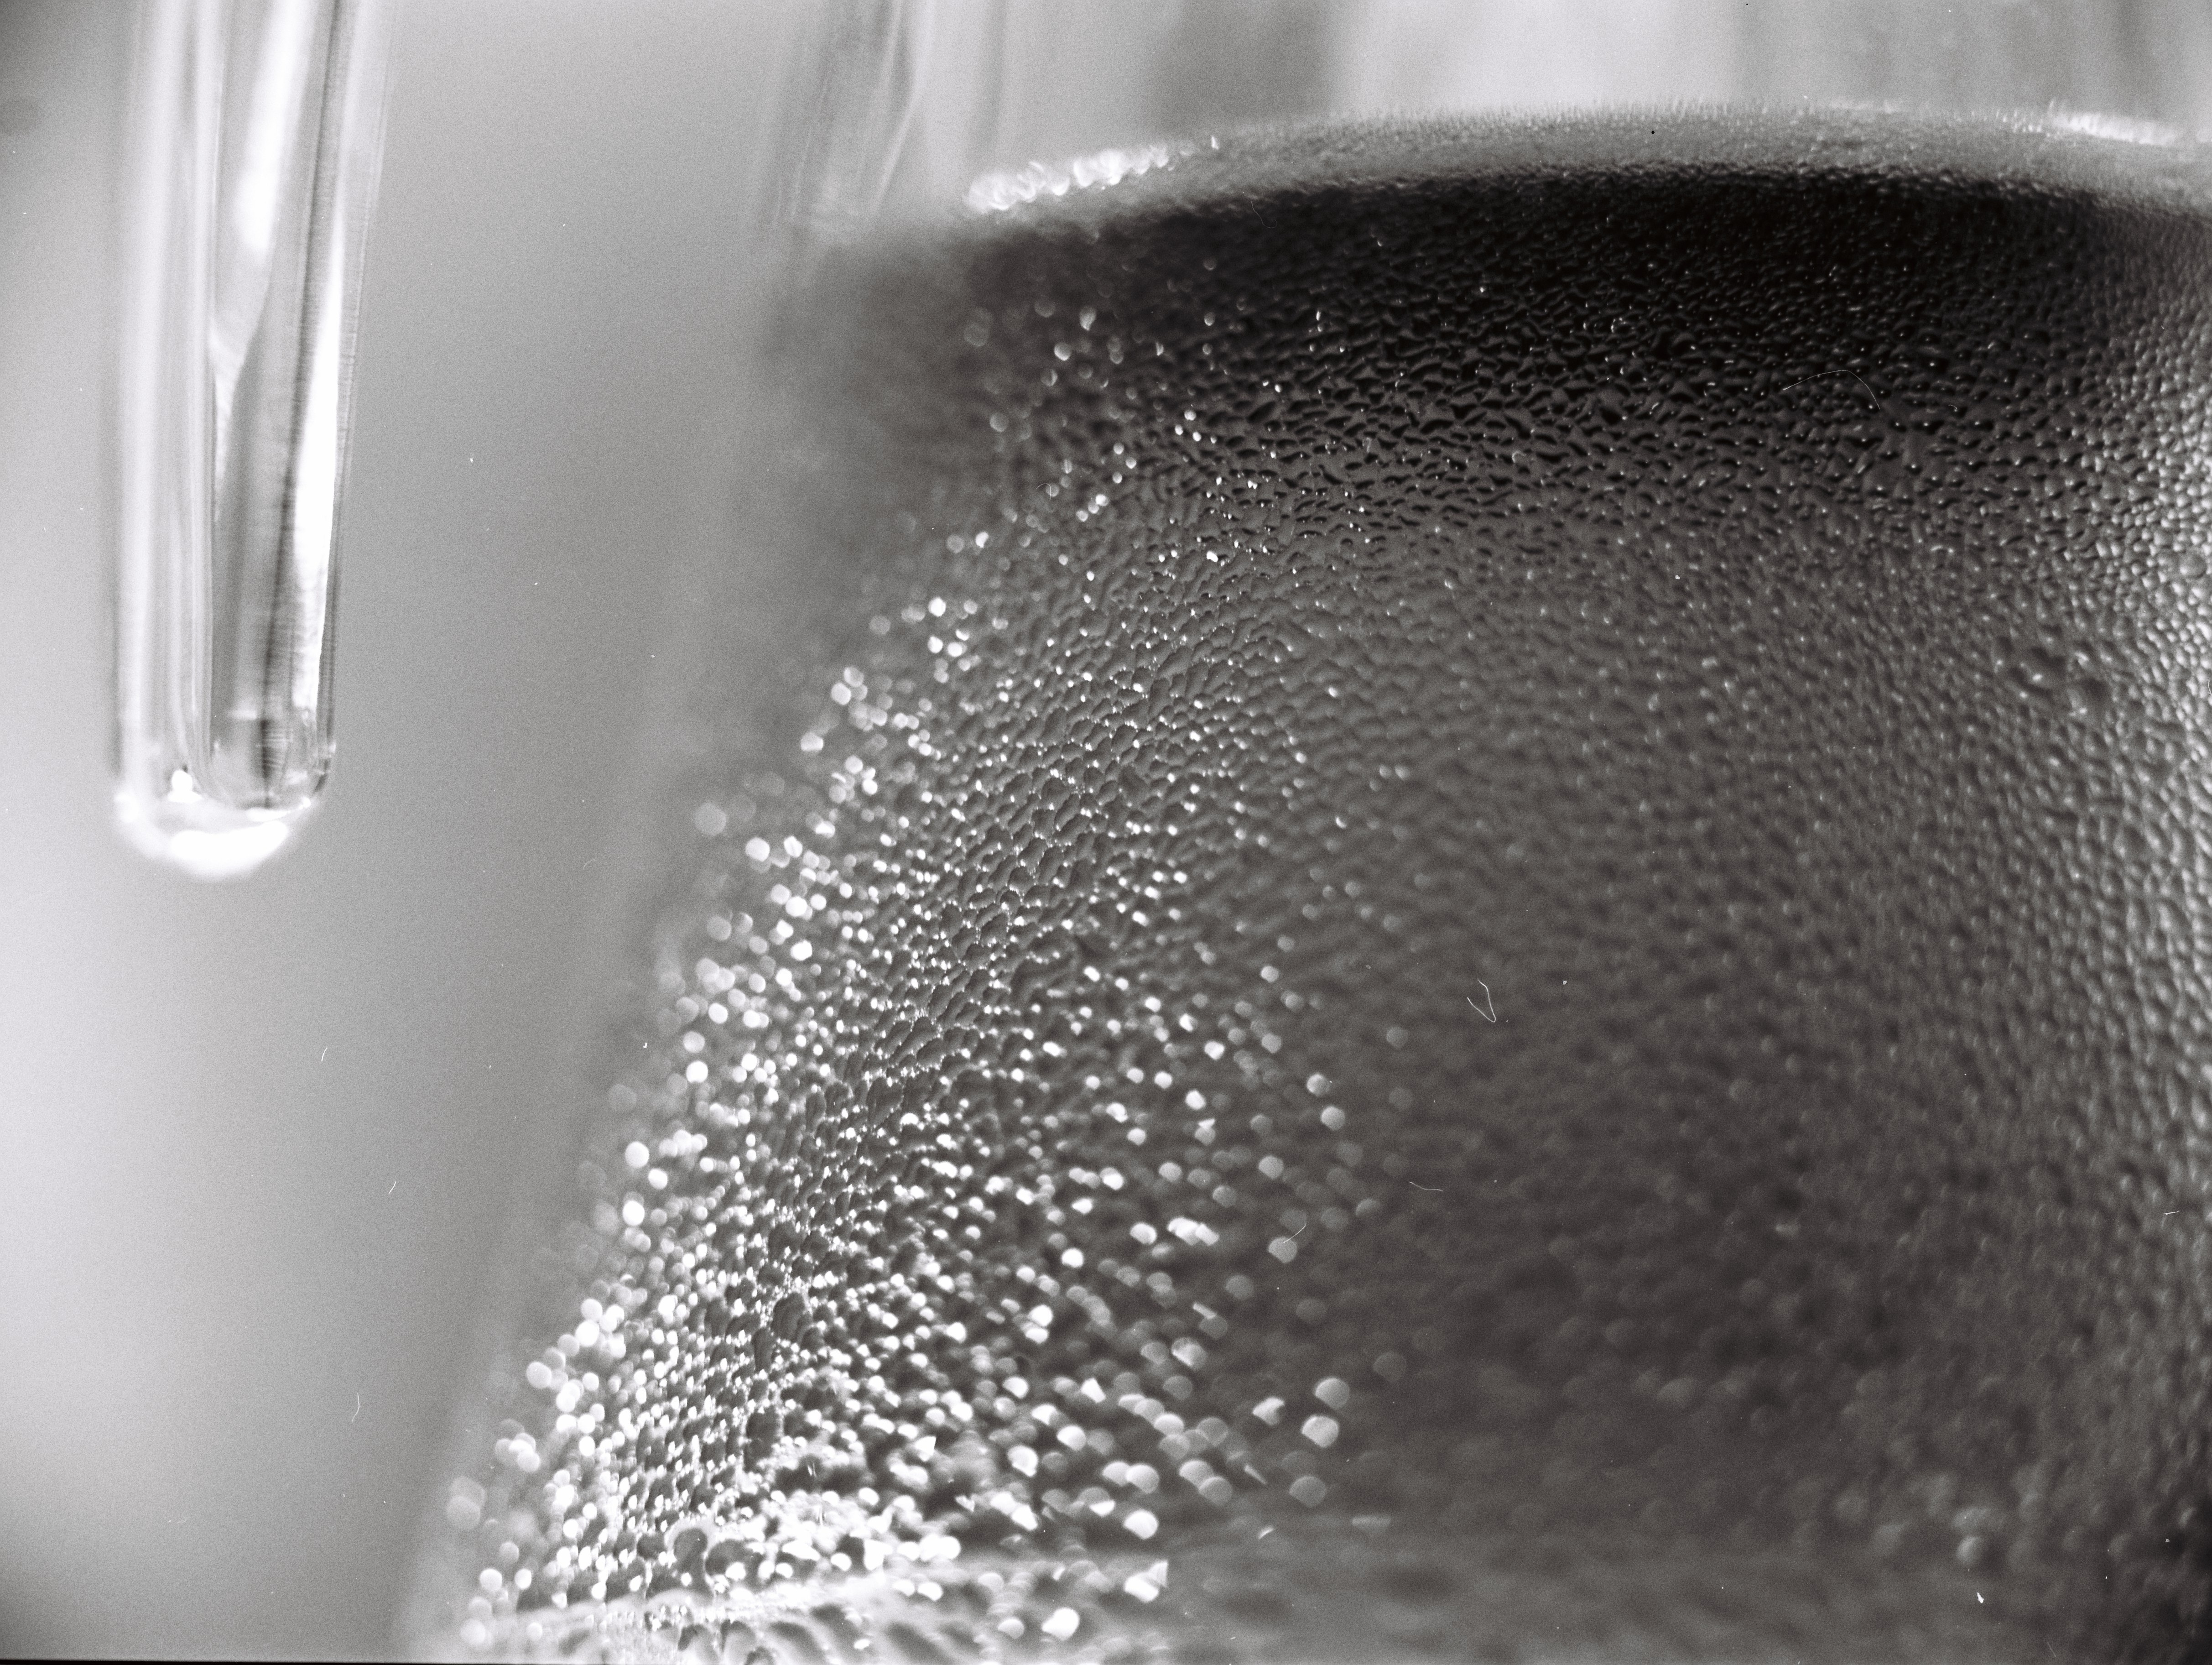
glass, drink, bottle, material, drinkware